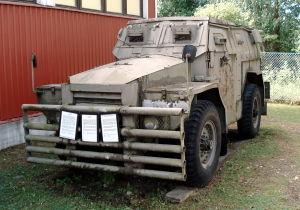
Le musée des Blindés de Parola, est un musée de musée militaire de véhicules blindés situé à 110 kilomètres au nord d'Helsinki à Parola, près de Hämeenlinna, en Finlande.